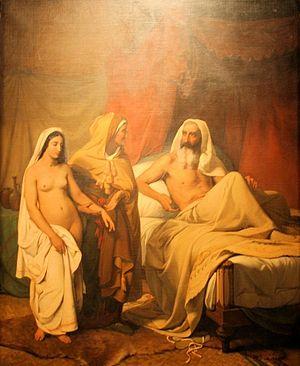
Présentation d'Agar à Abraham
Jules Richomme né le 9 septembre 1818 à Paris et mort dans la même ville le 16 octobre 1903 est un peintre, dessinateur et graveur français.